Ines Eichmüller

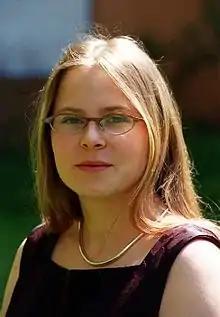
Eichmüller in 2005

Ines Eichmüller (born 1 May 1980) is a German politician and political activist. She is a founding member of the Bavarian chapter of the Green Youth, the official youth organization of the Alliance 90/The Greens political party, and served as the Green Youth's national spokesperson from 2003 to 2005. Eichmüller served on the Presidium of the Federal Women's Council of Alliance 90/The Greens from 2004 to 2010 and, in 2009, she was the spokeswoman for the Gostenhof branch of the party. She is married to Tessa Ganserer, the first openly transgender person to serve in a German parliament.